Charles Norfleet Hunter

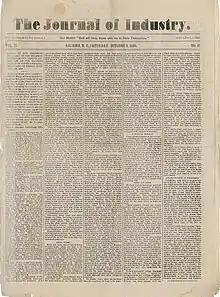
The 9 October 1880 issue of the Journal of Industry edited by Charles Hunter and his brother Osborne Hunter, Jr.. The issue features Frederick Douglass' "Oration on the occasion of the Second Annual Exposition of the Colored People of North Carolina." delivered on October 1, 1880.

Charles Norfleet Hunter (January 9, ca. 1852 – September 4, 1931) was an American educator, journalist, and historian. Hunter actively engaged in several late nineteenth-century reform movements. In the 1870s, he participated in the Temperance movement. Beginning in his twenties, Hunter played a significant role as a teacher or principal at the "Colored Graded Schools" in Durham, Goldsboro, and Raleigh as well as at rural schools in Robeson, Chatham, Cumberland, and Johnston Counties. Hunter also helped lead an initiative to build the Berry O'Kelly Training School (previously known as the Method School) in Method, North Carolina.